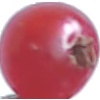
Label: redcurrant